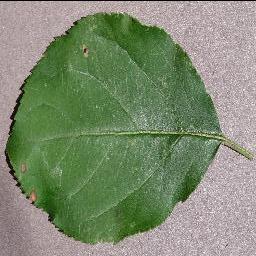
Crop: apple
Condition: black_rot